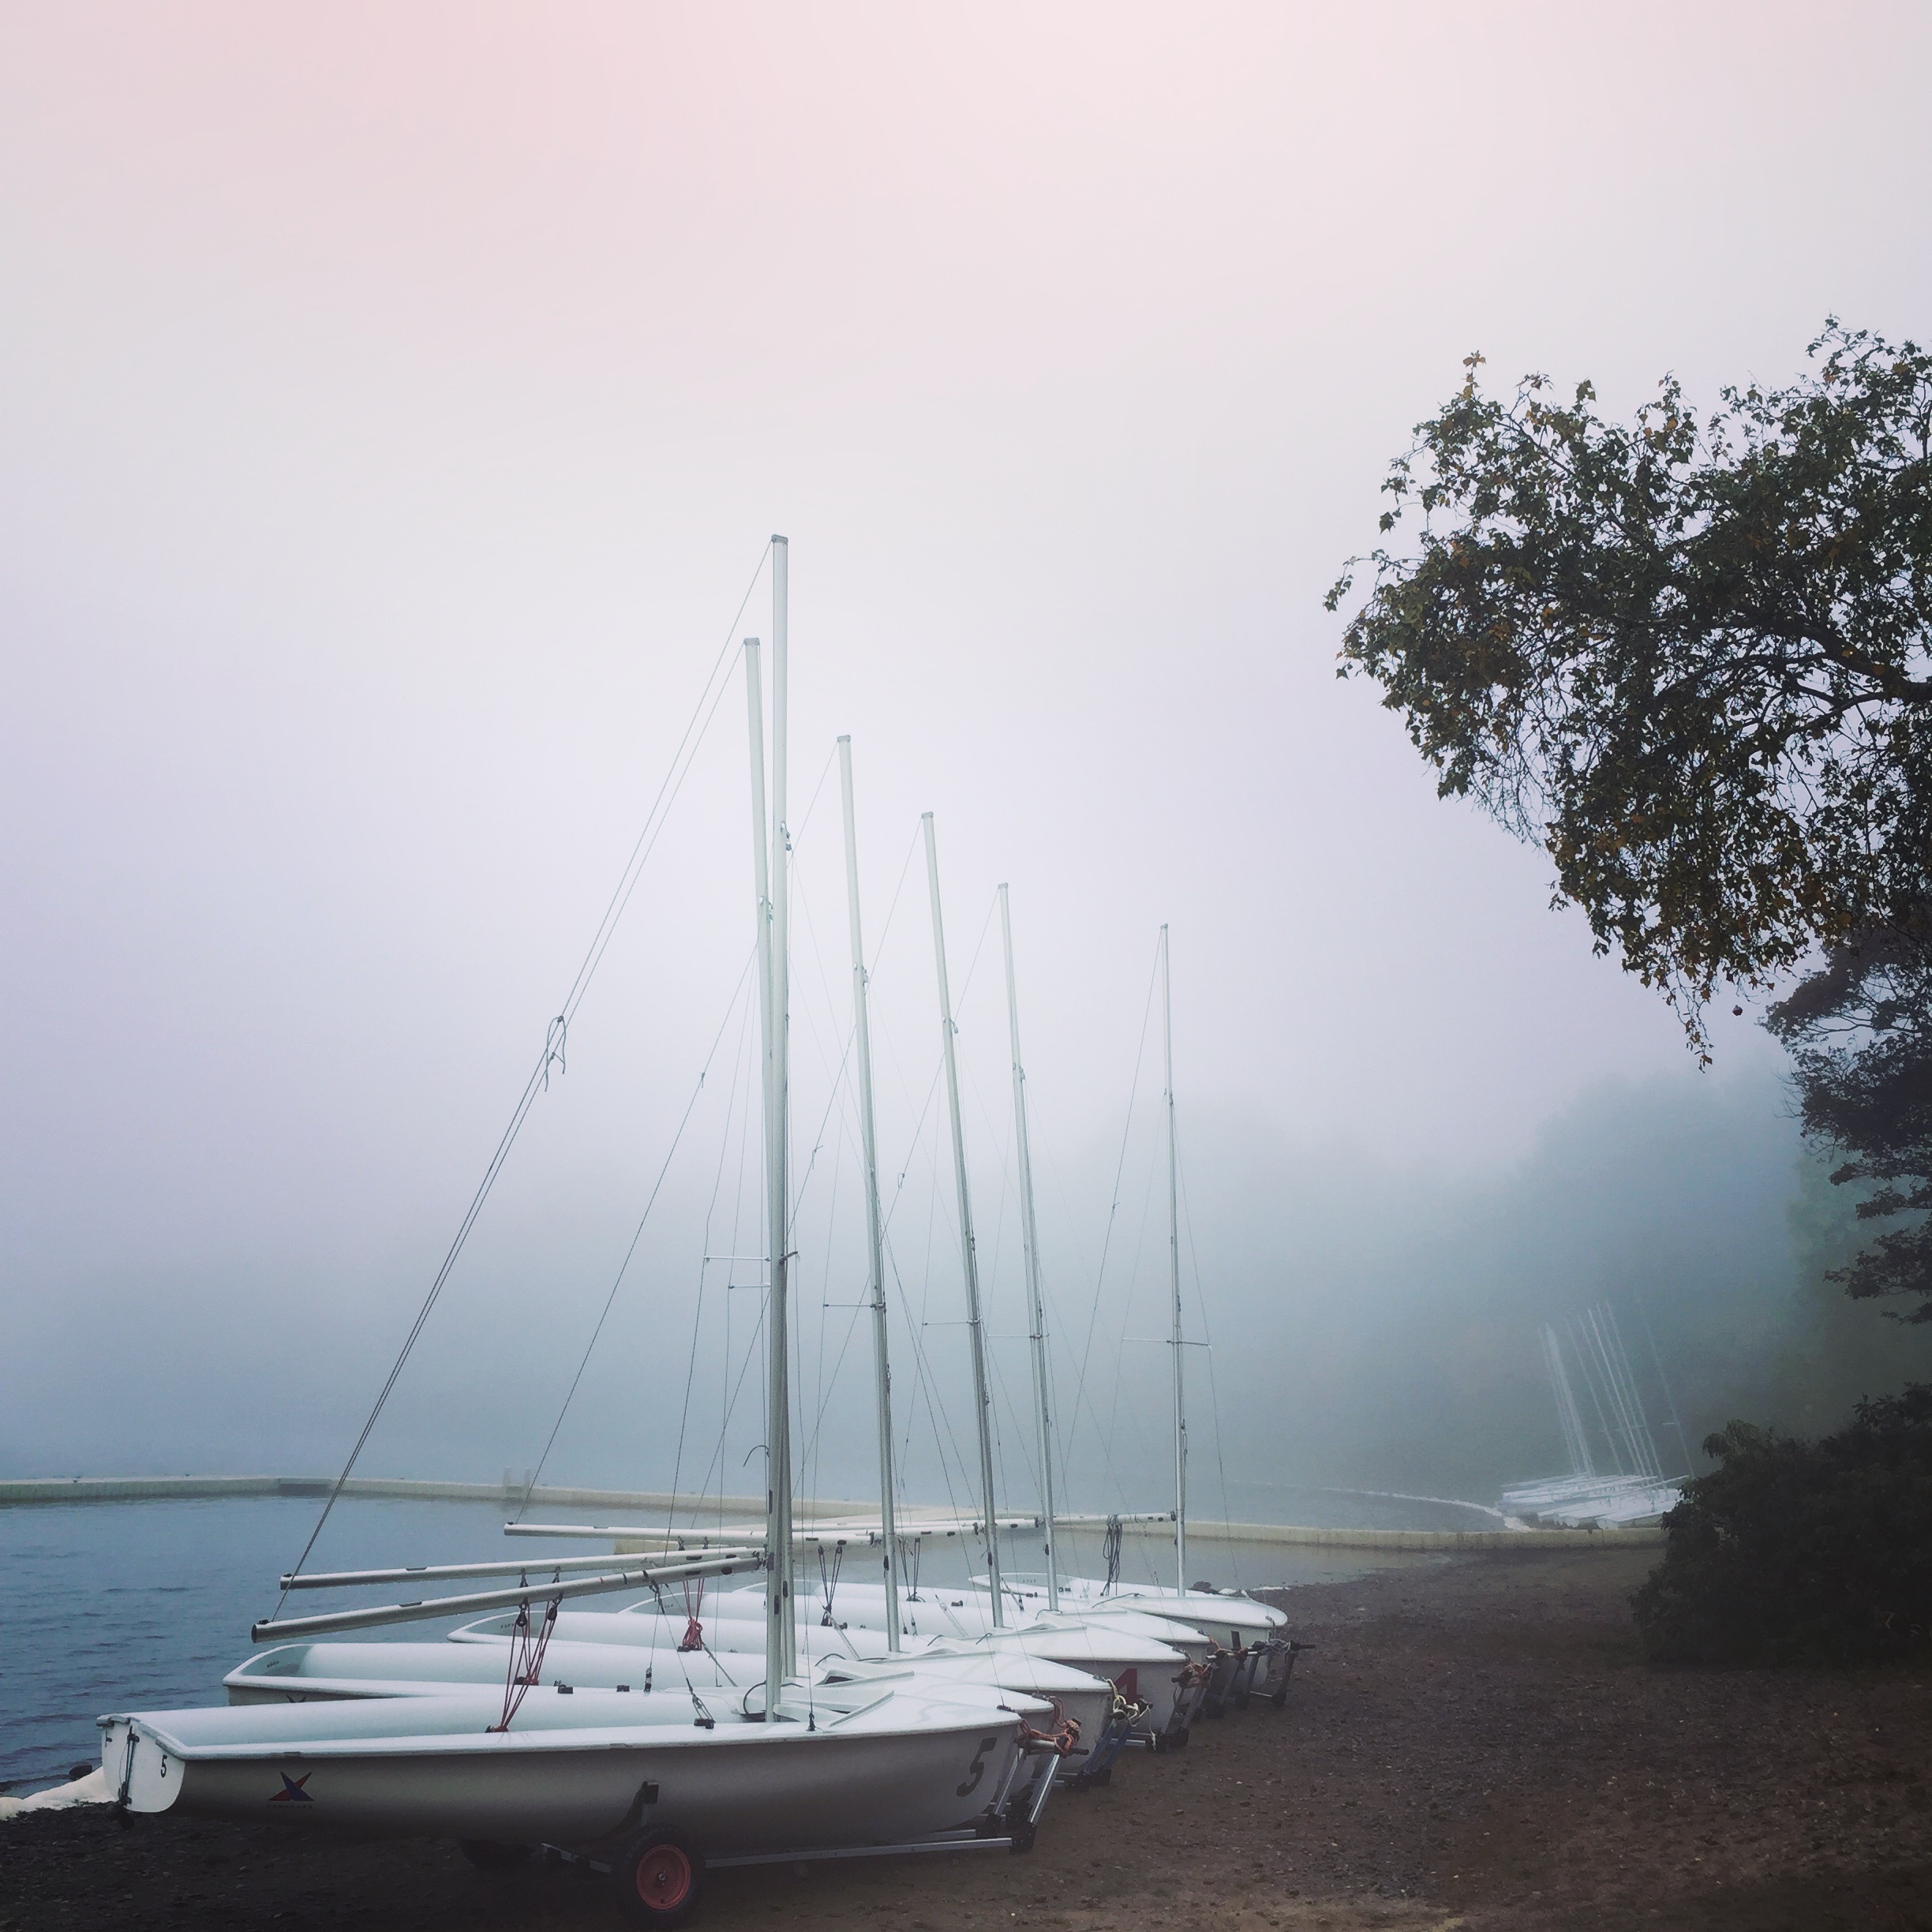
beach, sea, water, ocean, dock, sky, boat, morning, wind, dawn, travel, dusk, vehicle, mast, bay, seashore, sailboat, boats, sail, watercraft, sailboats, atmospheric phenomenon, transportation system